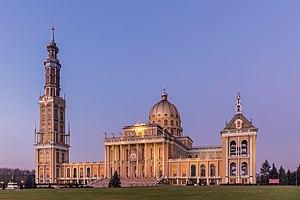
La basilique Notre-Dame de Licheń est un édifice religieux situé à Licheń Stary en Pologne. Sa construction a duré de 1994 à 2004.
Licheń Stary est un village polonais de la gmina de Ślesin dans la powiat de Konin de la voïvodie de Grande-Pologne dans le centre-ouest de la Pologne.
Cet article recense les églises les plus hautes.